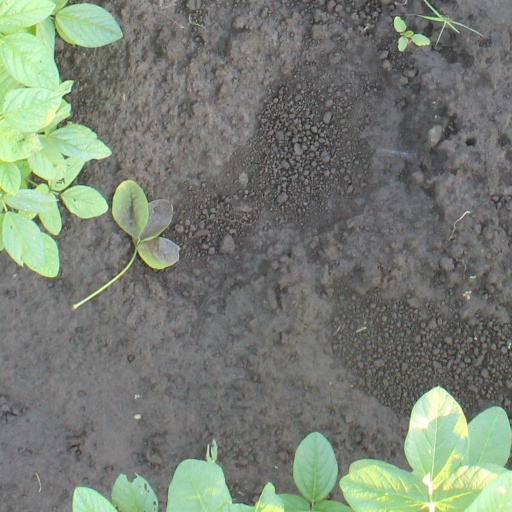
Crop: soybean